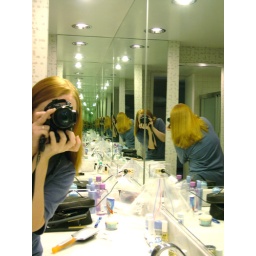
Me in my bathroom mirror in Las Vegas.